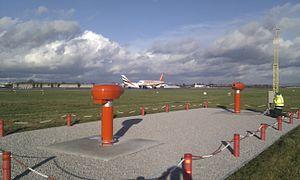
La portée visuelle de piste est la distance sur laquelle le pilote d'un aéronef sur l'axe de la piste peut voir les marques délimitant la piste ou identifiant sa ligne médiane. Elle est normalement exprimée en pieds ou en mètres et est utilisée pour déterminer les conditions d'atterrissage et de décollage d'un avion, ainsi que le type d'aides visuelles opérationnelles utilisées à l'aéroport.